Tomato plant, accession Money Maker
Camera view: tilt-top (135 deg); turntable rotation: 60 degrees
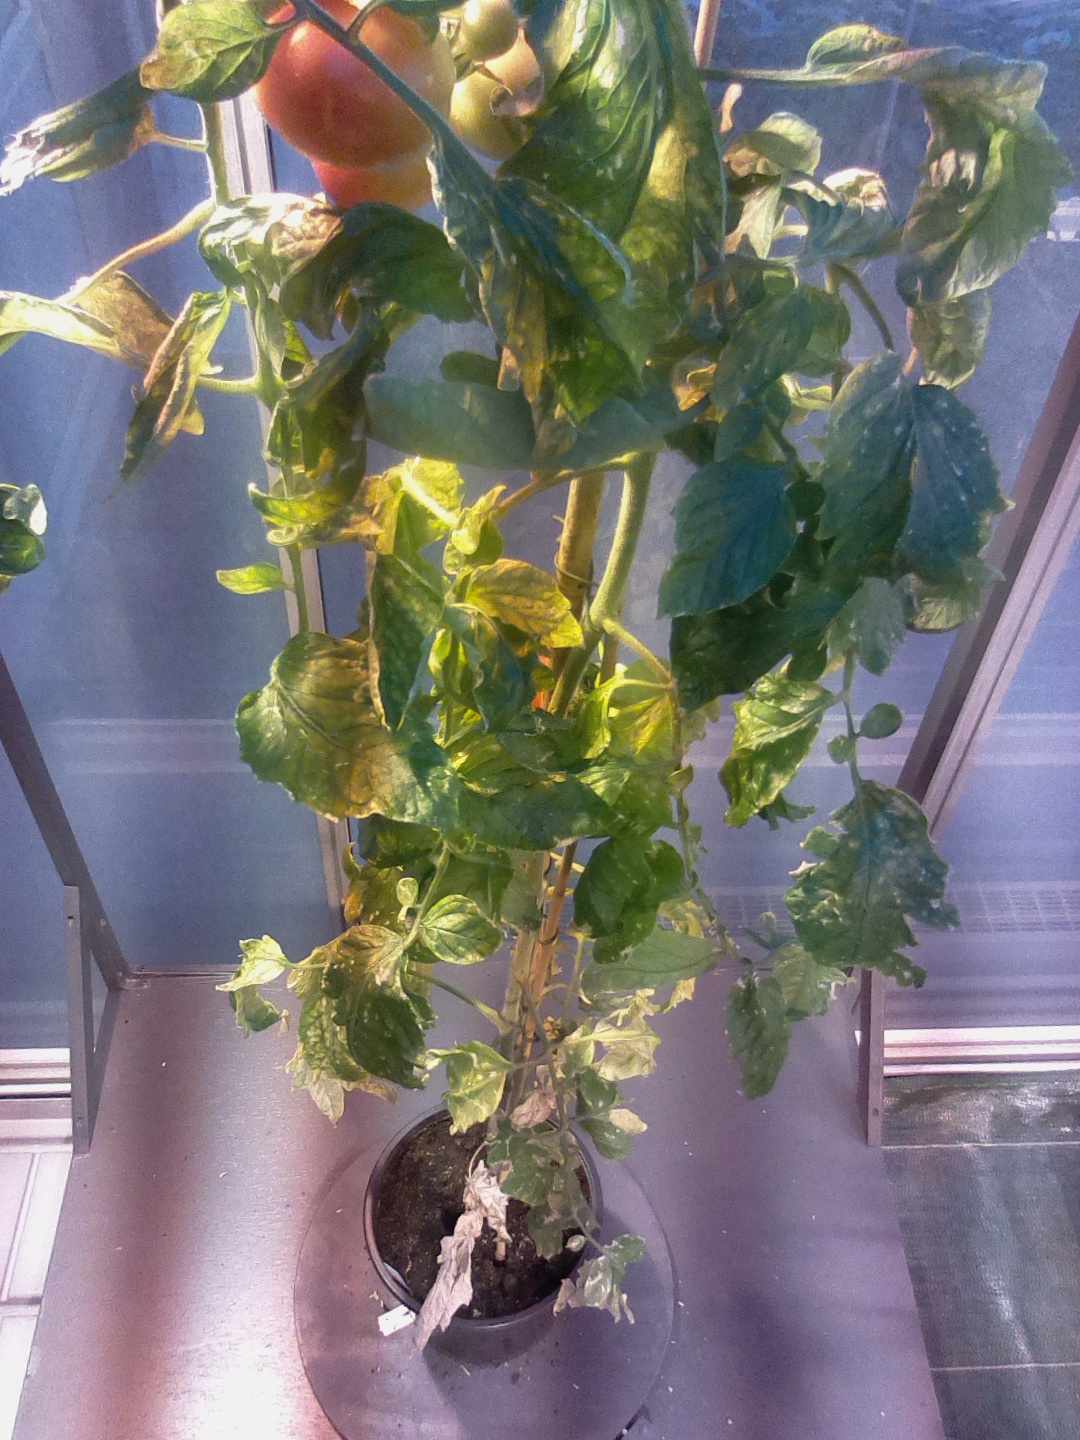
BBCH growth stage 81: 10%-20% of fruits show typical fully ripe color